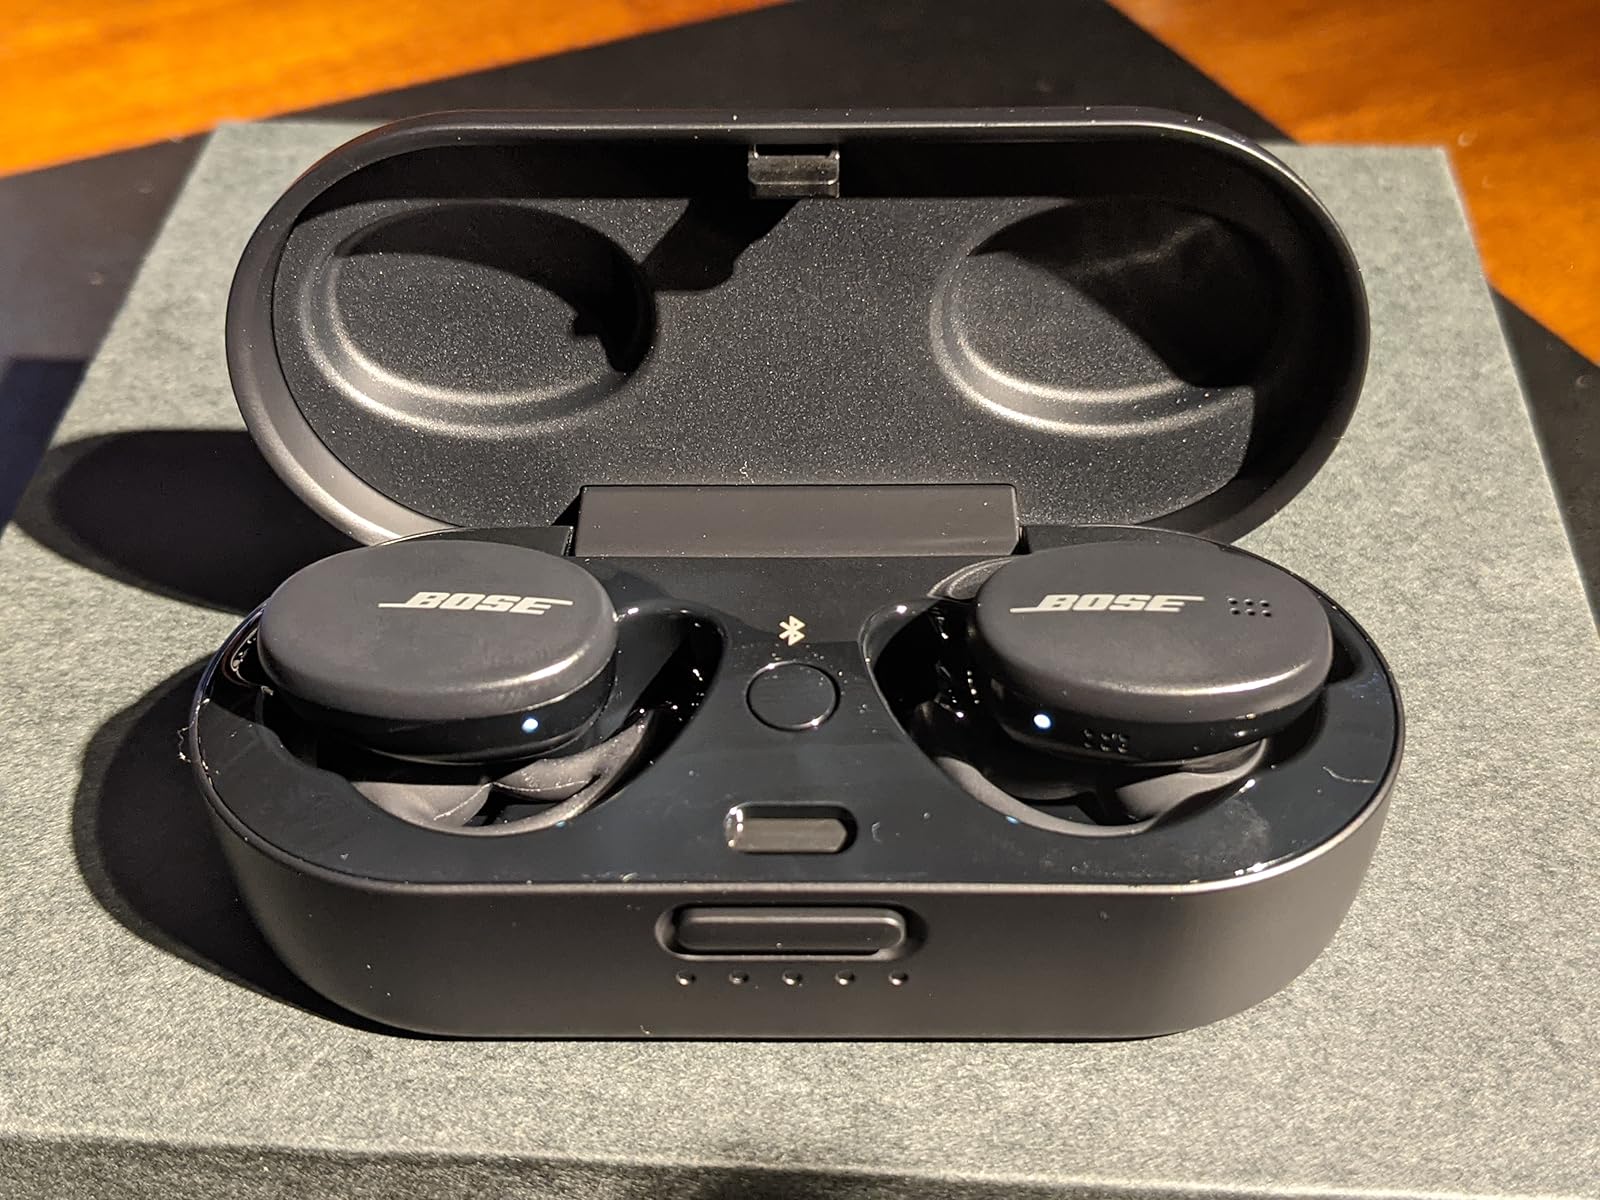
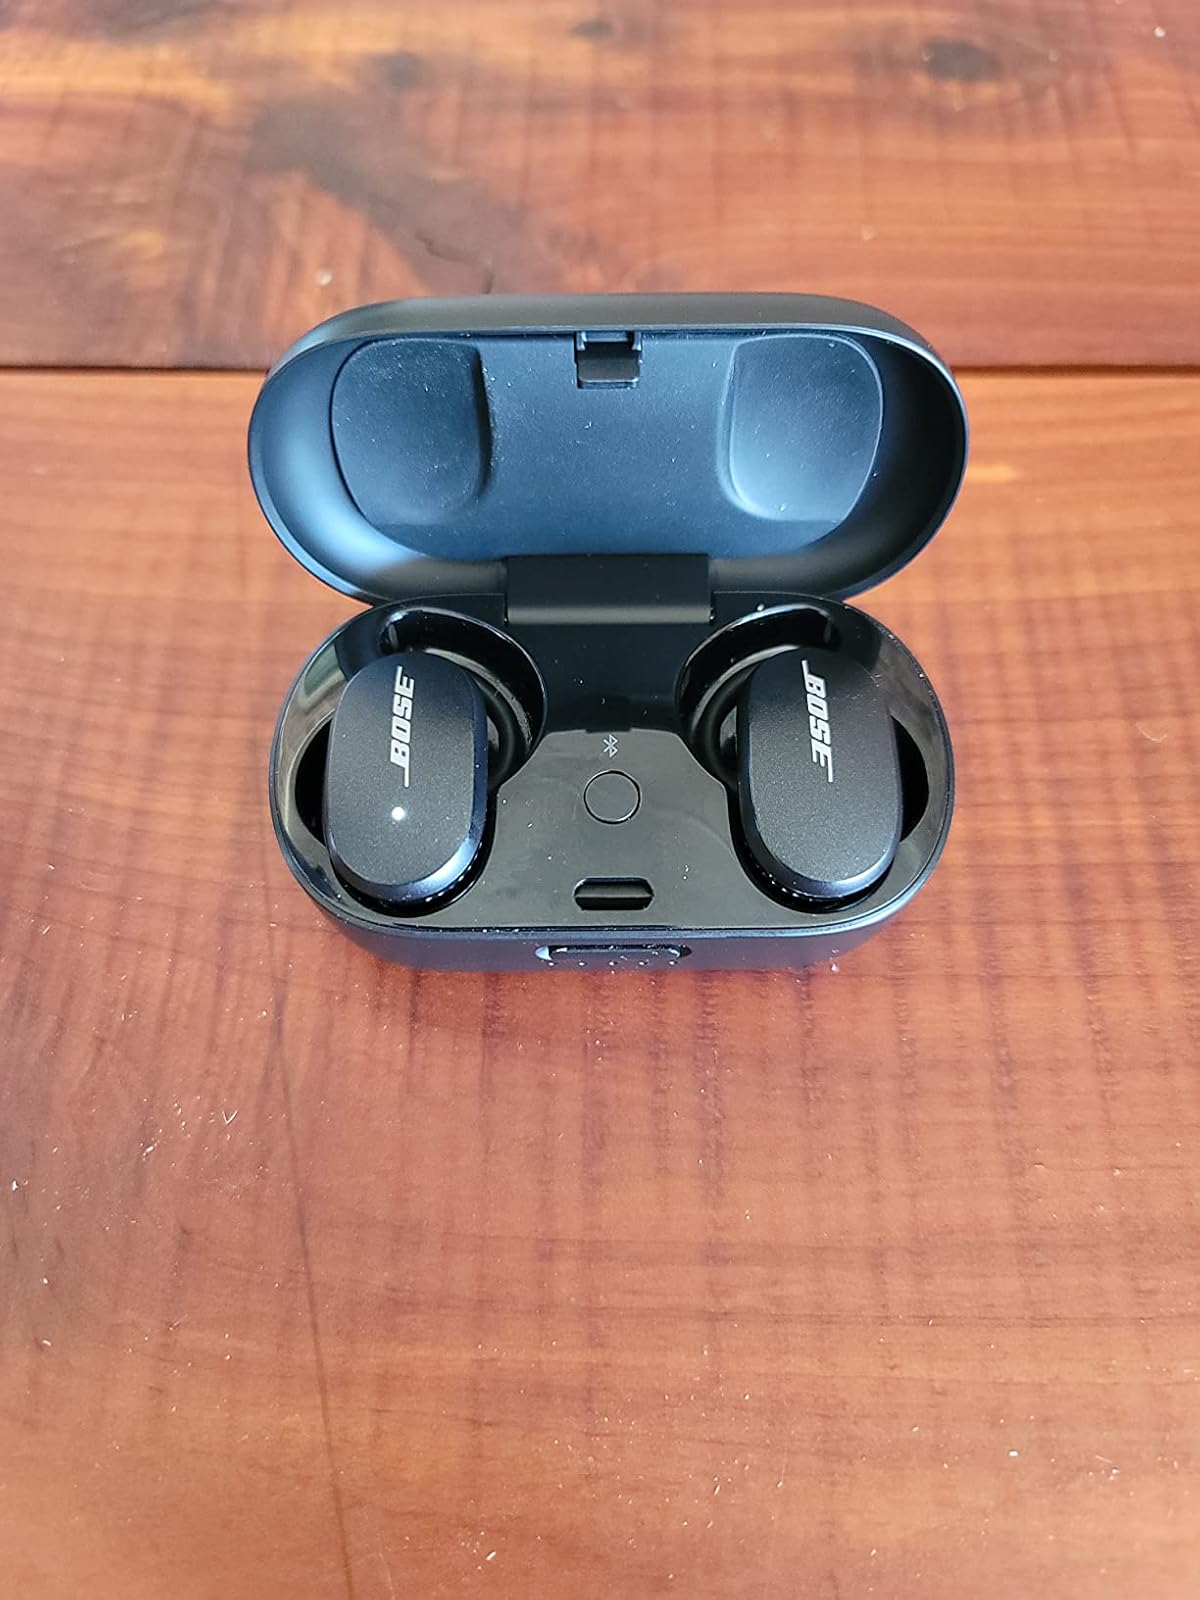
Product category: earbuds
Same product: no